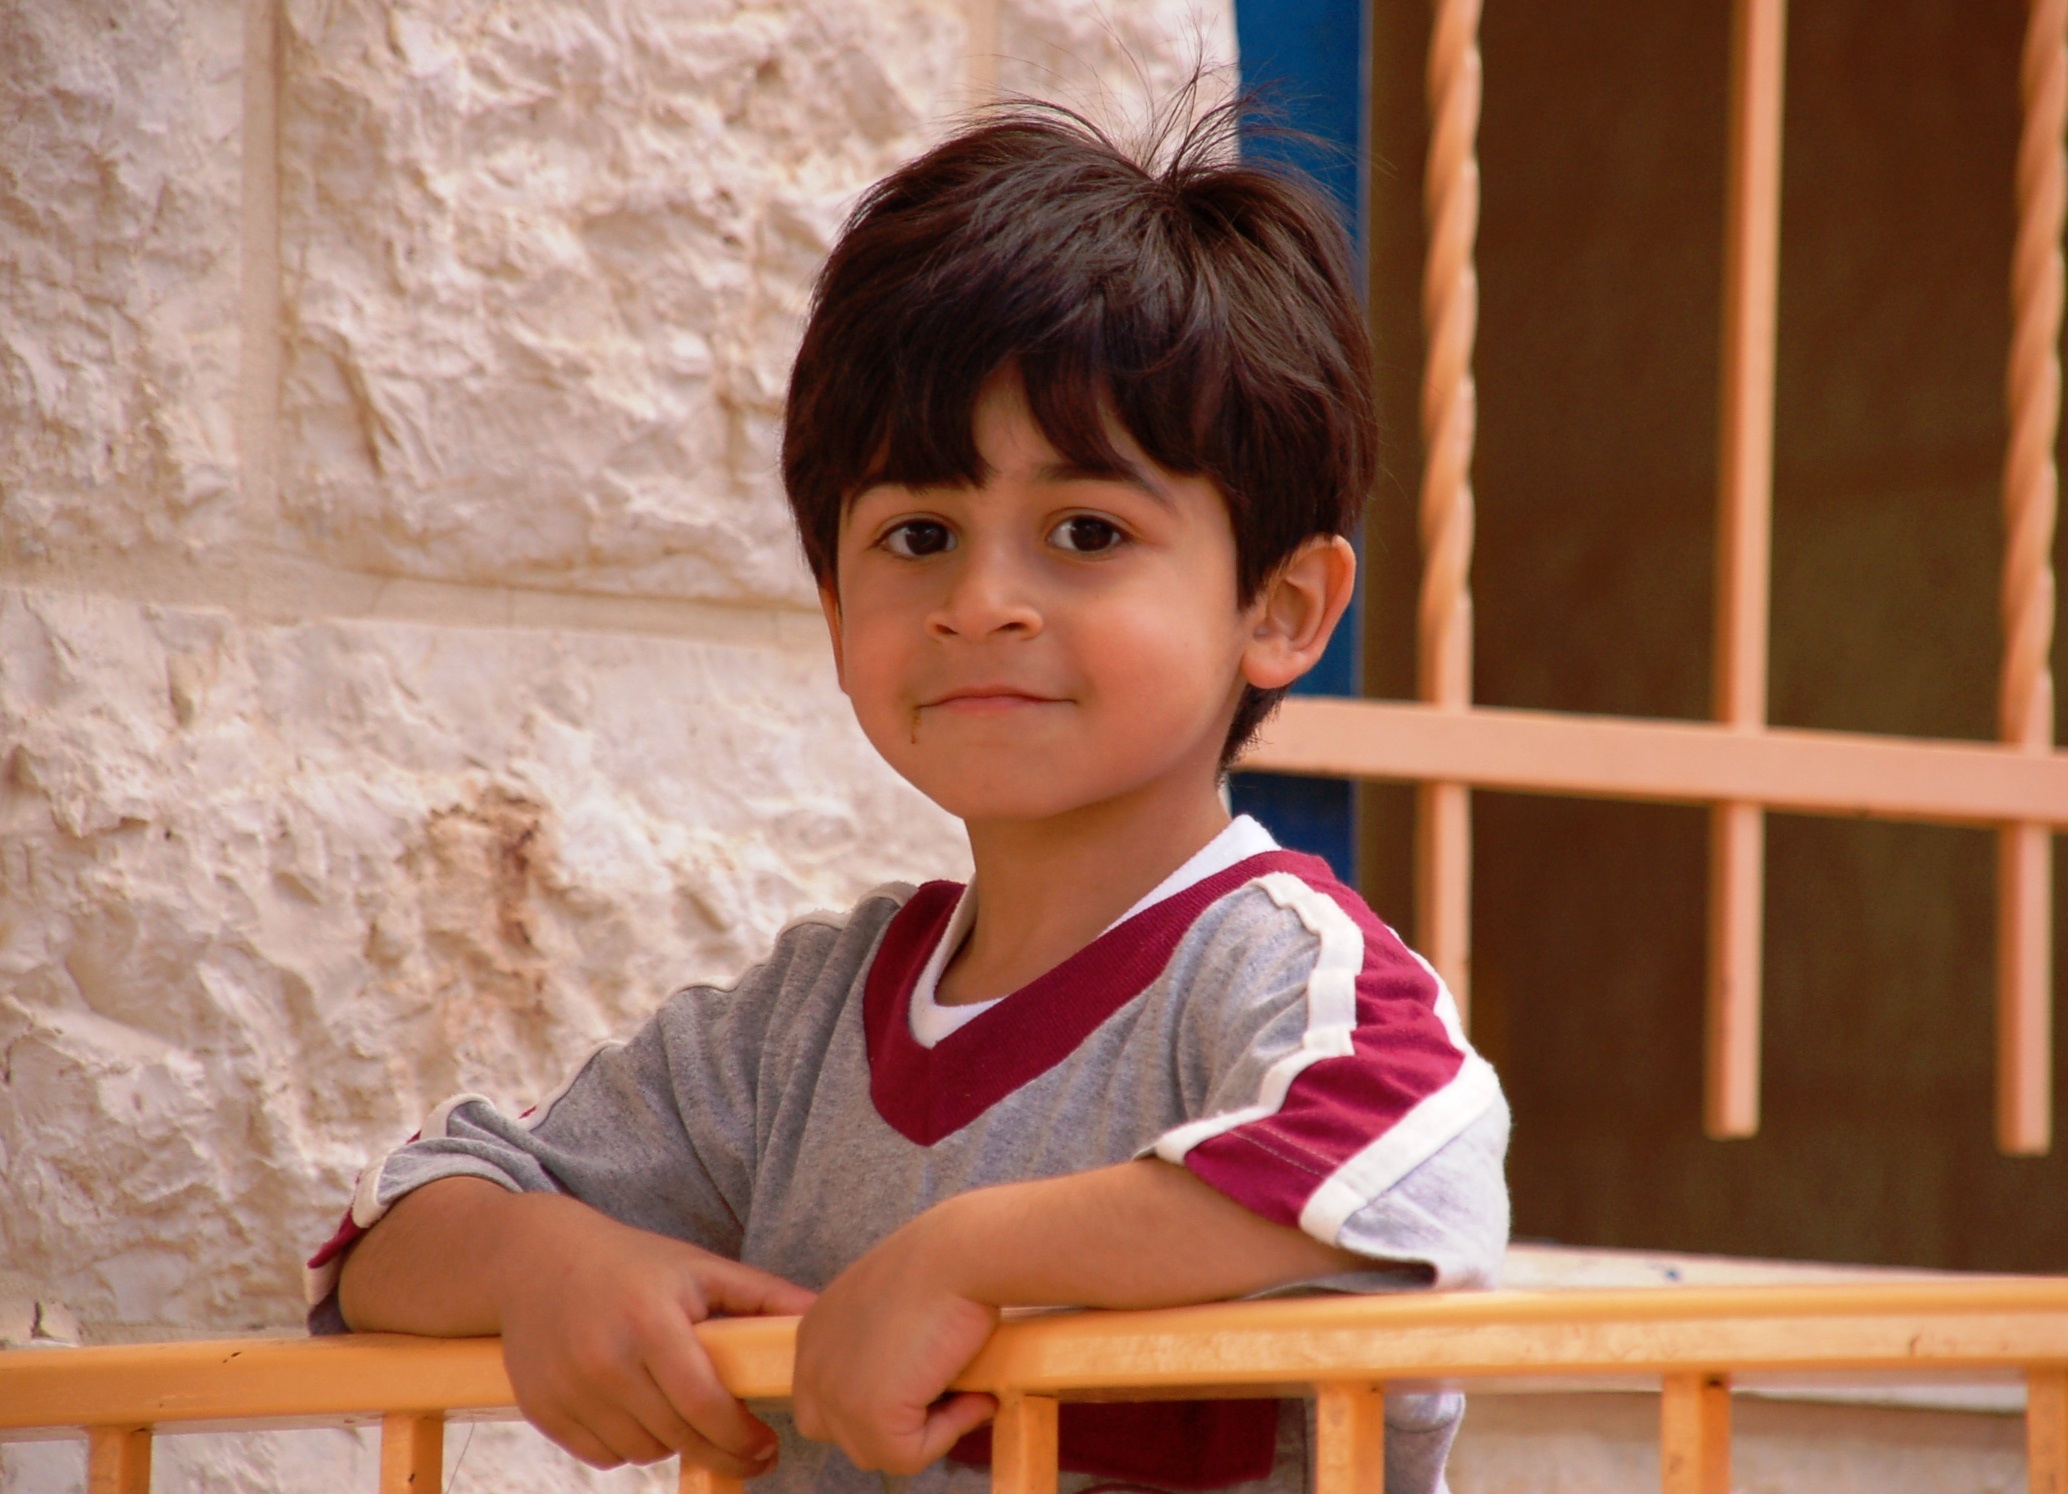
person, people, play, boy, sitting, child, toddler, the student, human positions, jericho